Carlos Sainz Jr.

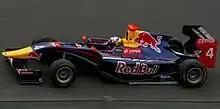
Sainz competing for MW Arden during the 2013 GP3 Series, at Spa-Francorchamps

In 2013, Sainz signed with Arden to compete in the GP3 series. During the first qualifying session of the year, he qualified in 5th place, 5 tenths off of pole sitter Kevin Korjus. However, he, as well as Alex Fontana and Patrick Kujala, were penalised 10 places for ignoring yellow flags during free practice. During the beginning of race one, Sainz got up to 13th place by passing Alex Fontana and Jimmy Eriksson off the start. By the start of lap 3, he was 13 seconds behind the leader. Sainz made it up to 8th place with his teammate Daniil Kvyat until both cars lacked grip. Because they were both pushing to get into the top ten for points, neither driver decided to manage their Pirelli tyres and so by the end of the race, Kvyat was 20th and Sainz was 15th. He finished 51 seconds off first placed man Tio Ellinas.